Llangollen

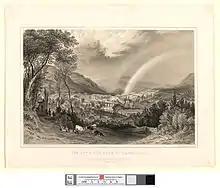
Llangollen in 1850

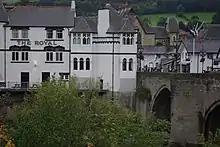
Llangollen Bridge

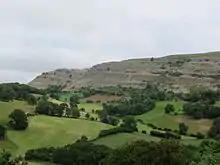
Eglwyseg Mountain

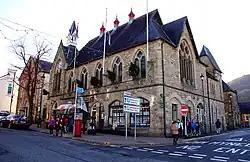
Llangollen Town Hall

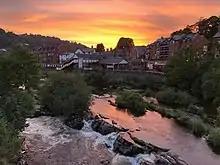
Llangollen Railway Station and the River Dee.

Llangollen takes its name from the Welsh "llan" meaning "a religious settlement" and Saint Collen, a 7th-century monk who founded a church beside the river. St Collen is said to have arrived in Llangollen by coracle. St Collen’s Church is the only church in Wales dedicated to St Collen, and he may have had connections with Colan in Cornwall and with Langolen in Brittany.